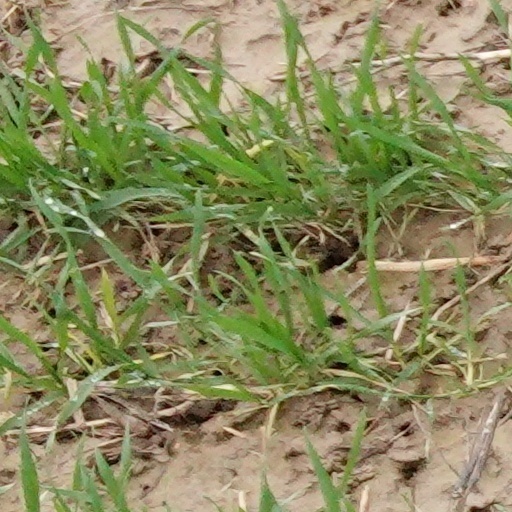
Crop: wheat